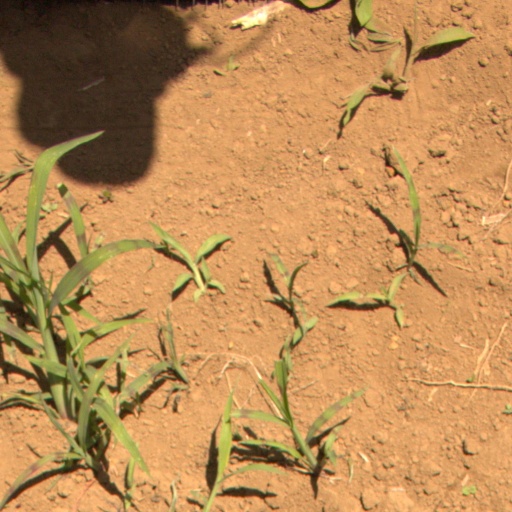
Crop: Jerusalem artichoke